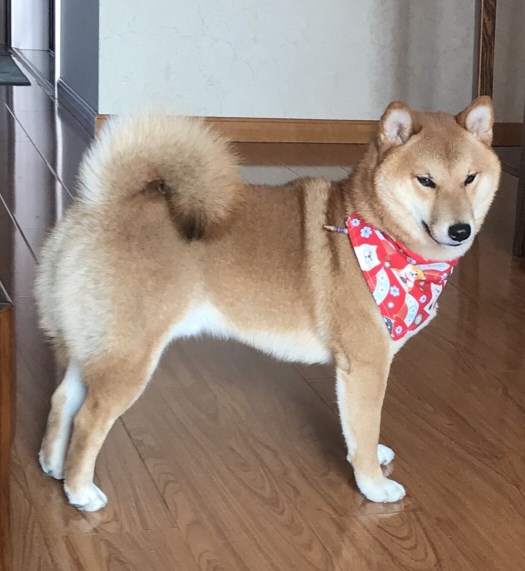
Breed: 1043-n000001-Shiba_Dog